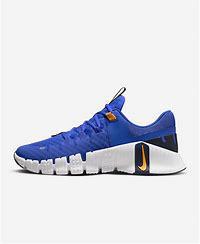
Brand: Nike
Model: Free Metcon 5